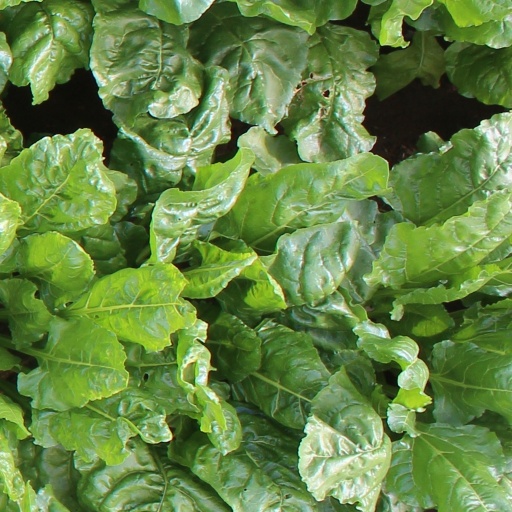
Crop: sugar beet